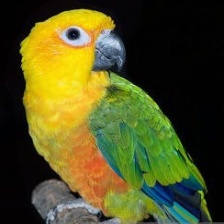
Species: JANDAYA PARAKEET
Scientific name: ARATINGA JANDAYA